Iphigénie

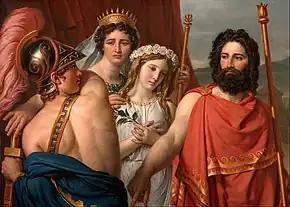
"The anger of Achilles" (1819) by Jacques-Louis David

Act IV. The plight of Iphigénie only serves to increase Eriphile's envy of her: Achille's efforts to save her; Agamemnon's continuing hesitation despite the secrecy of the sacrificial victim's name. She decides to reveal everything she has heard in order to sow more trouble and discord, thus averting the threat hanging over Troy. Clytemnestre leaves Iphigénie, who still takes her father's side, and waits for her husband. Agamemnon eventually appears, blaming her for her daughter's delay. When Iphigénie enters in tears, he realizes that they know everything. Iphigénie pleads for her life with restraint, nevertheless piercingly reminding her